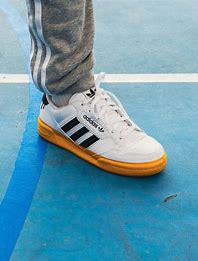
Brand: Adidas
Model: Continental 80 Stripes